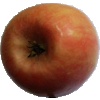
Label: Apple Pink Lady 1